Answer in natural language. Considering the relative positions, is dark cave wall decor photo (marked B) above or below white color dining table (marked A)? Choose between the following options: below or above
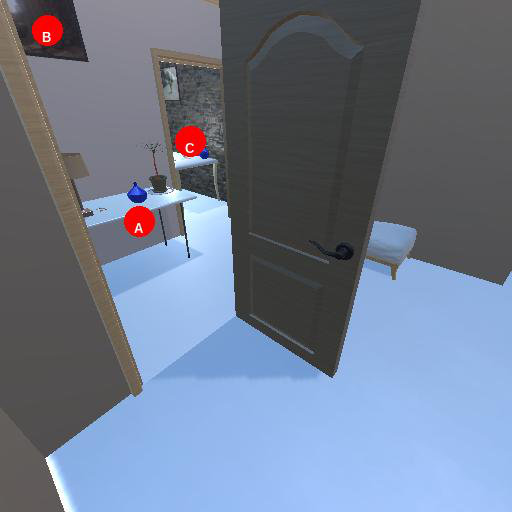
<answer>above</answer>